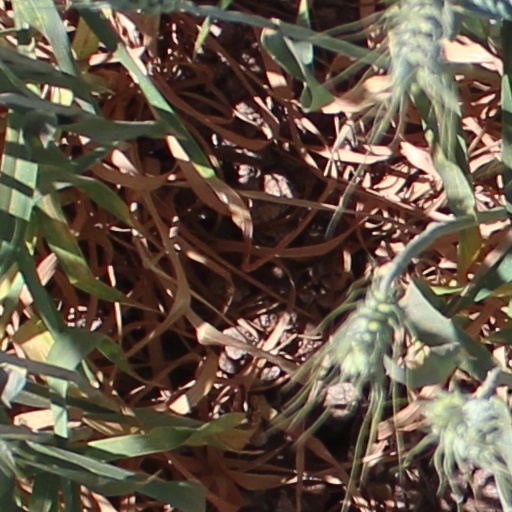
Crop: wheat